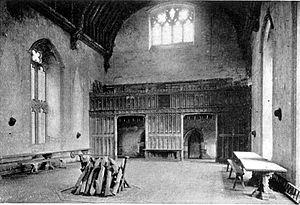
Penshurst Place est un manoir historique anglais à proximité de Tonbridge, dans le Kent, à 51 km au sud-est de Londres. C'est le siège ancestral de la famille Sidney, et, notamment, le lieu de naissance du grand poète, courtisan et soldat élisabéthain, Philip Sidney. La maison, d'origine médiévale, est l'un des exemples les plus complets de l'architecture domestique du XIVᵉ siècle en Angleterre. Une partie de la maison et ses jardins sont ouverts au public.